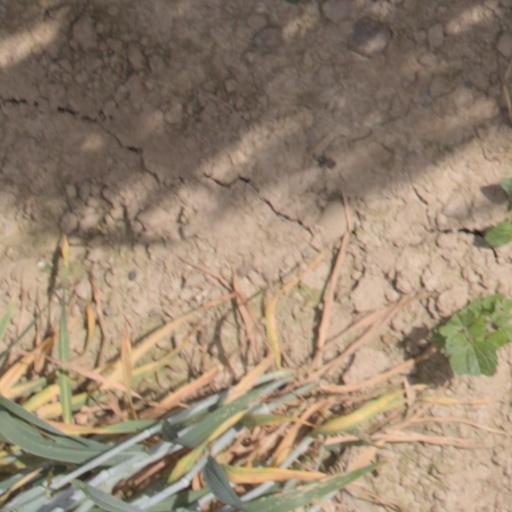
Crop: wheat